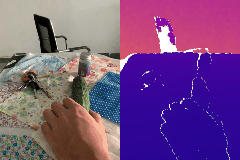
Label: cucumber